Answer in natural language. Considering the relative positions, is abstract painting in a black frame above or below white rhombus toilet? Choose between the following options: below or above
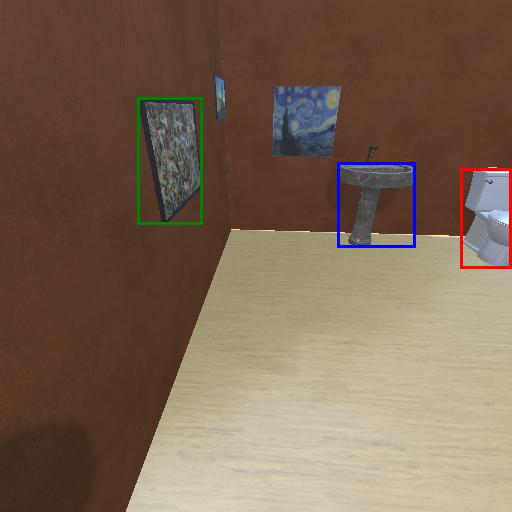
<answer>below</answer>